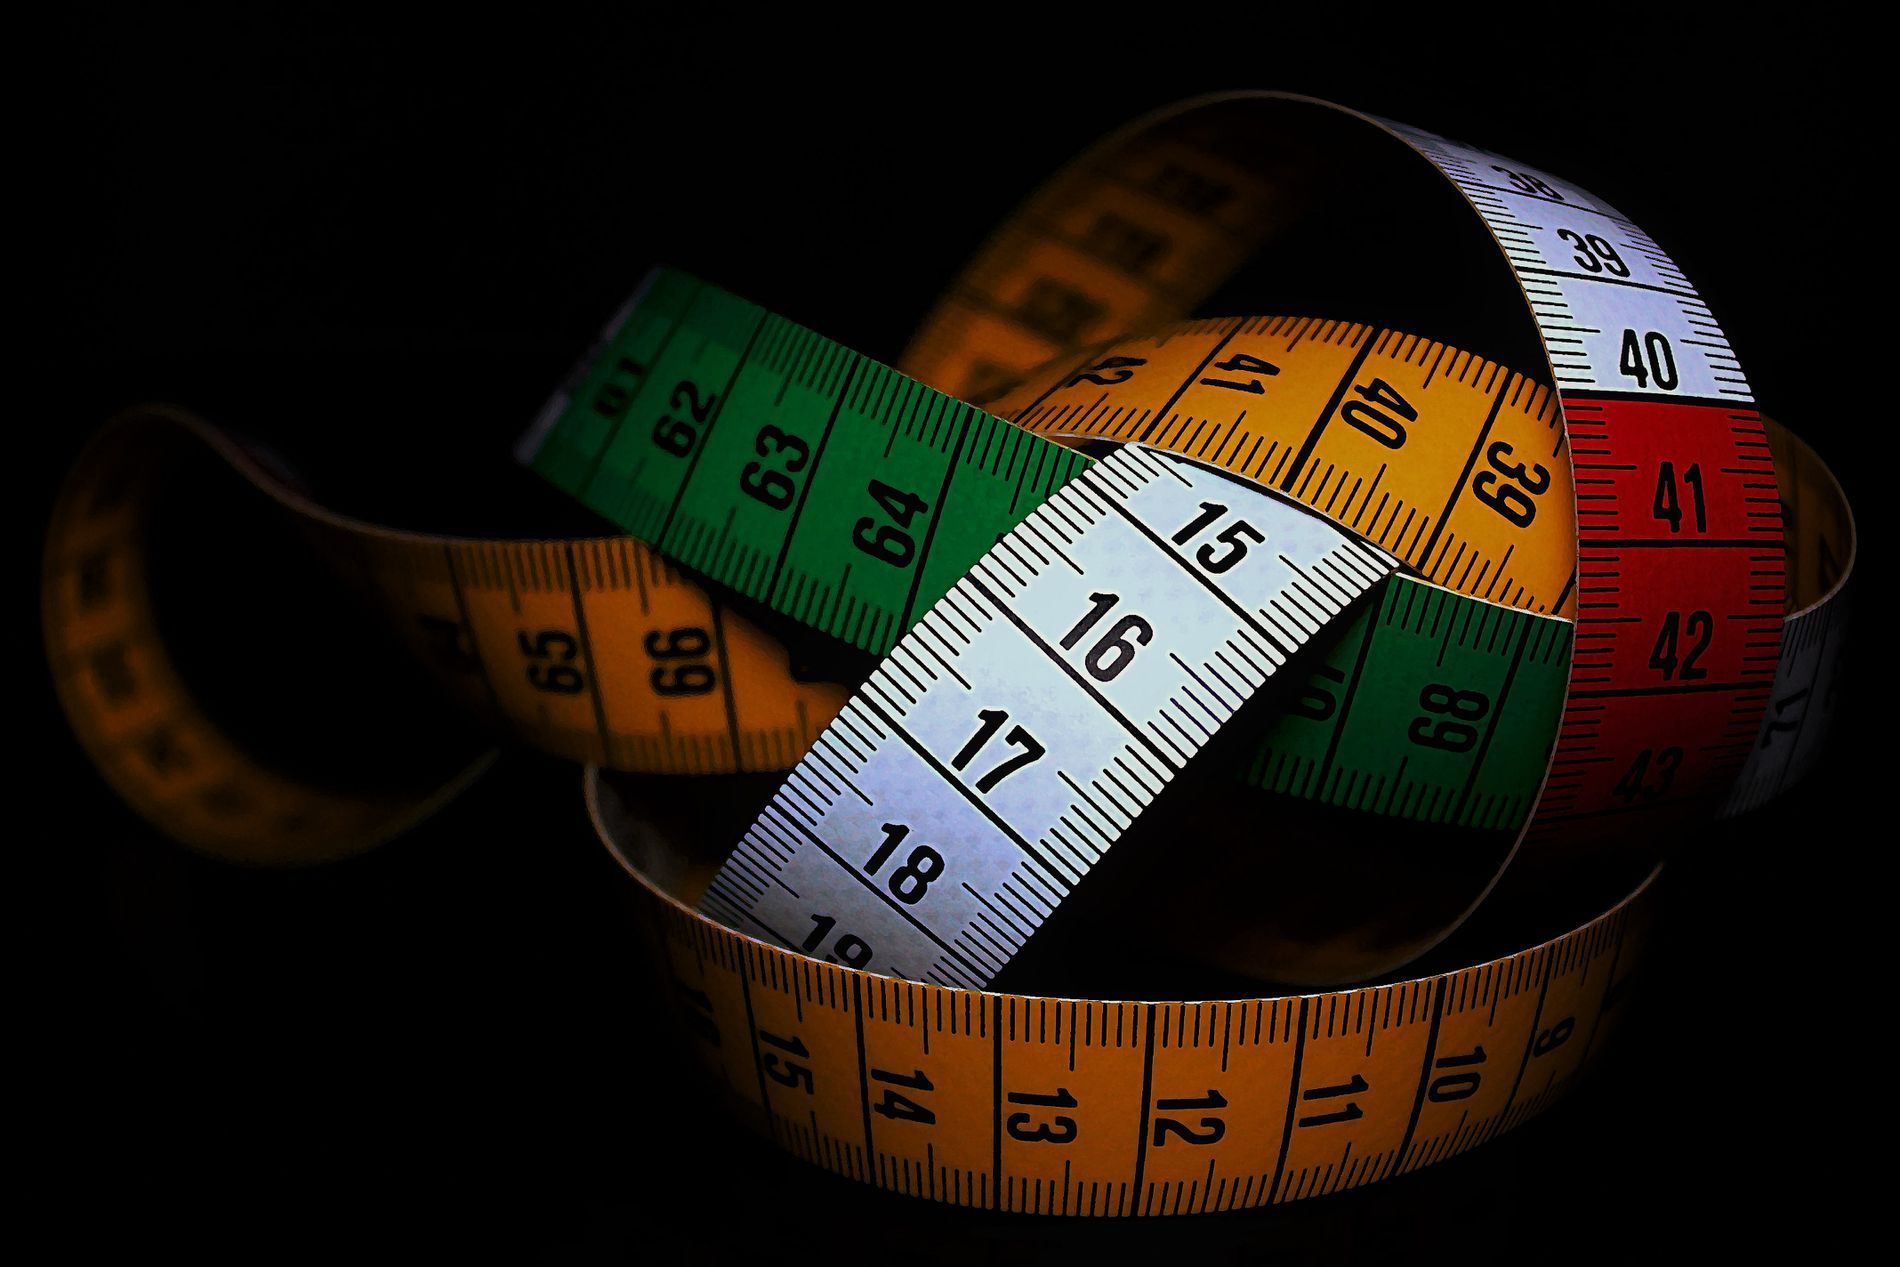
Colorful Measuring Tapes on Black Background
Several flexible measuring tapes in different colors, green, orange, white, and red, are loosely coiled and intertwined. Each tape displays clearly marked numbers in black. The tapes are placed against a dark, plain background, making their colors and details stand out.
This close-up photo was taken with strong lighting that highlights the bright measuring tapes against a deep black background. The colors are vivid, and the overall feel is neat and organized with a sharp focus on texture and detail.
Labels: Chart, Plot, Business Card, Paper, Text, Tape, Can, Tin, Measurements, Black Surface, Measuring Tapes
Camera: Canon Canon EOS 450D
Aperture: F4.5
Exposure: 1/200 sec
ISO: 400
Focal length: 34.0 mm